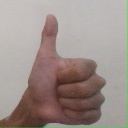
अक्षर: थ